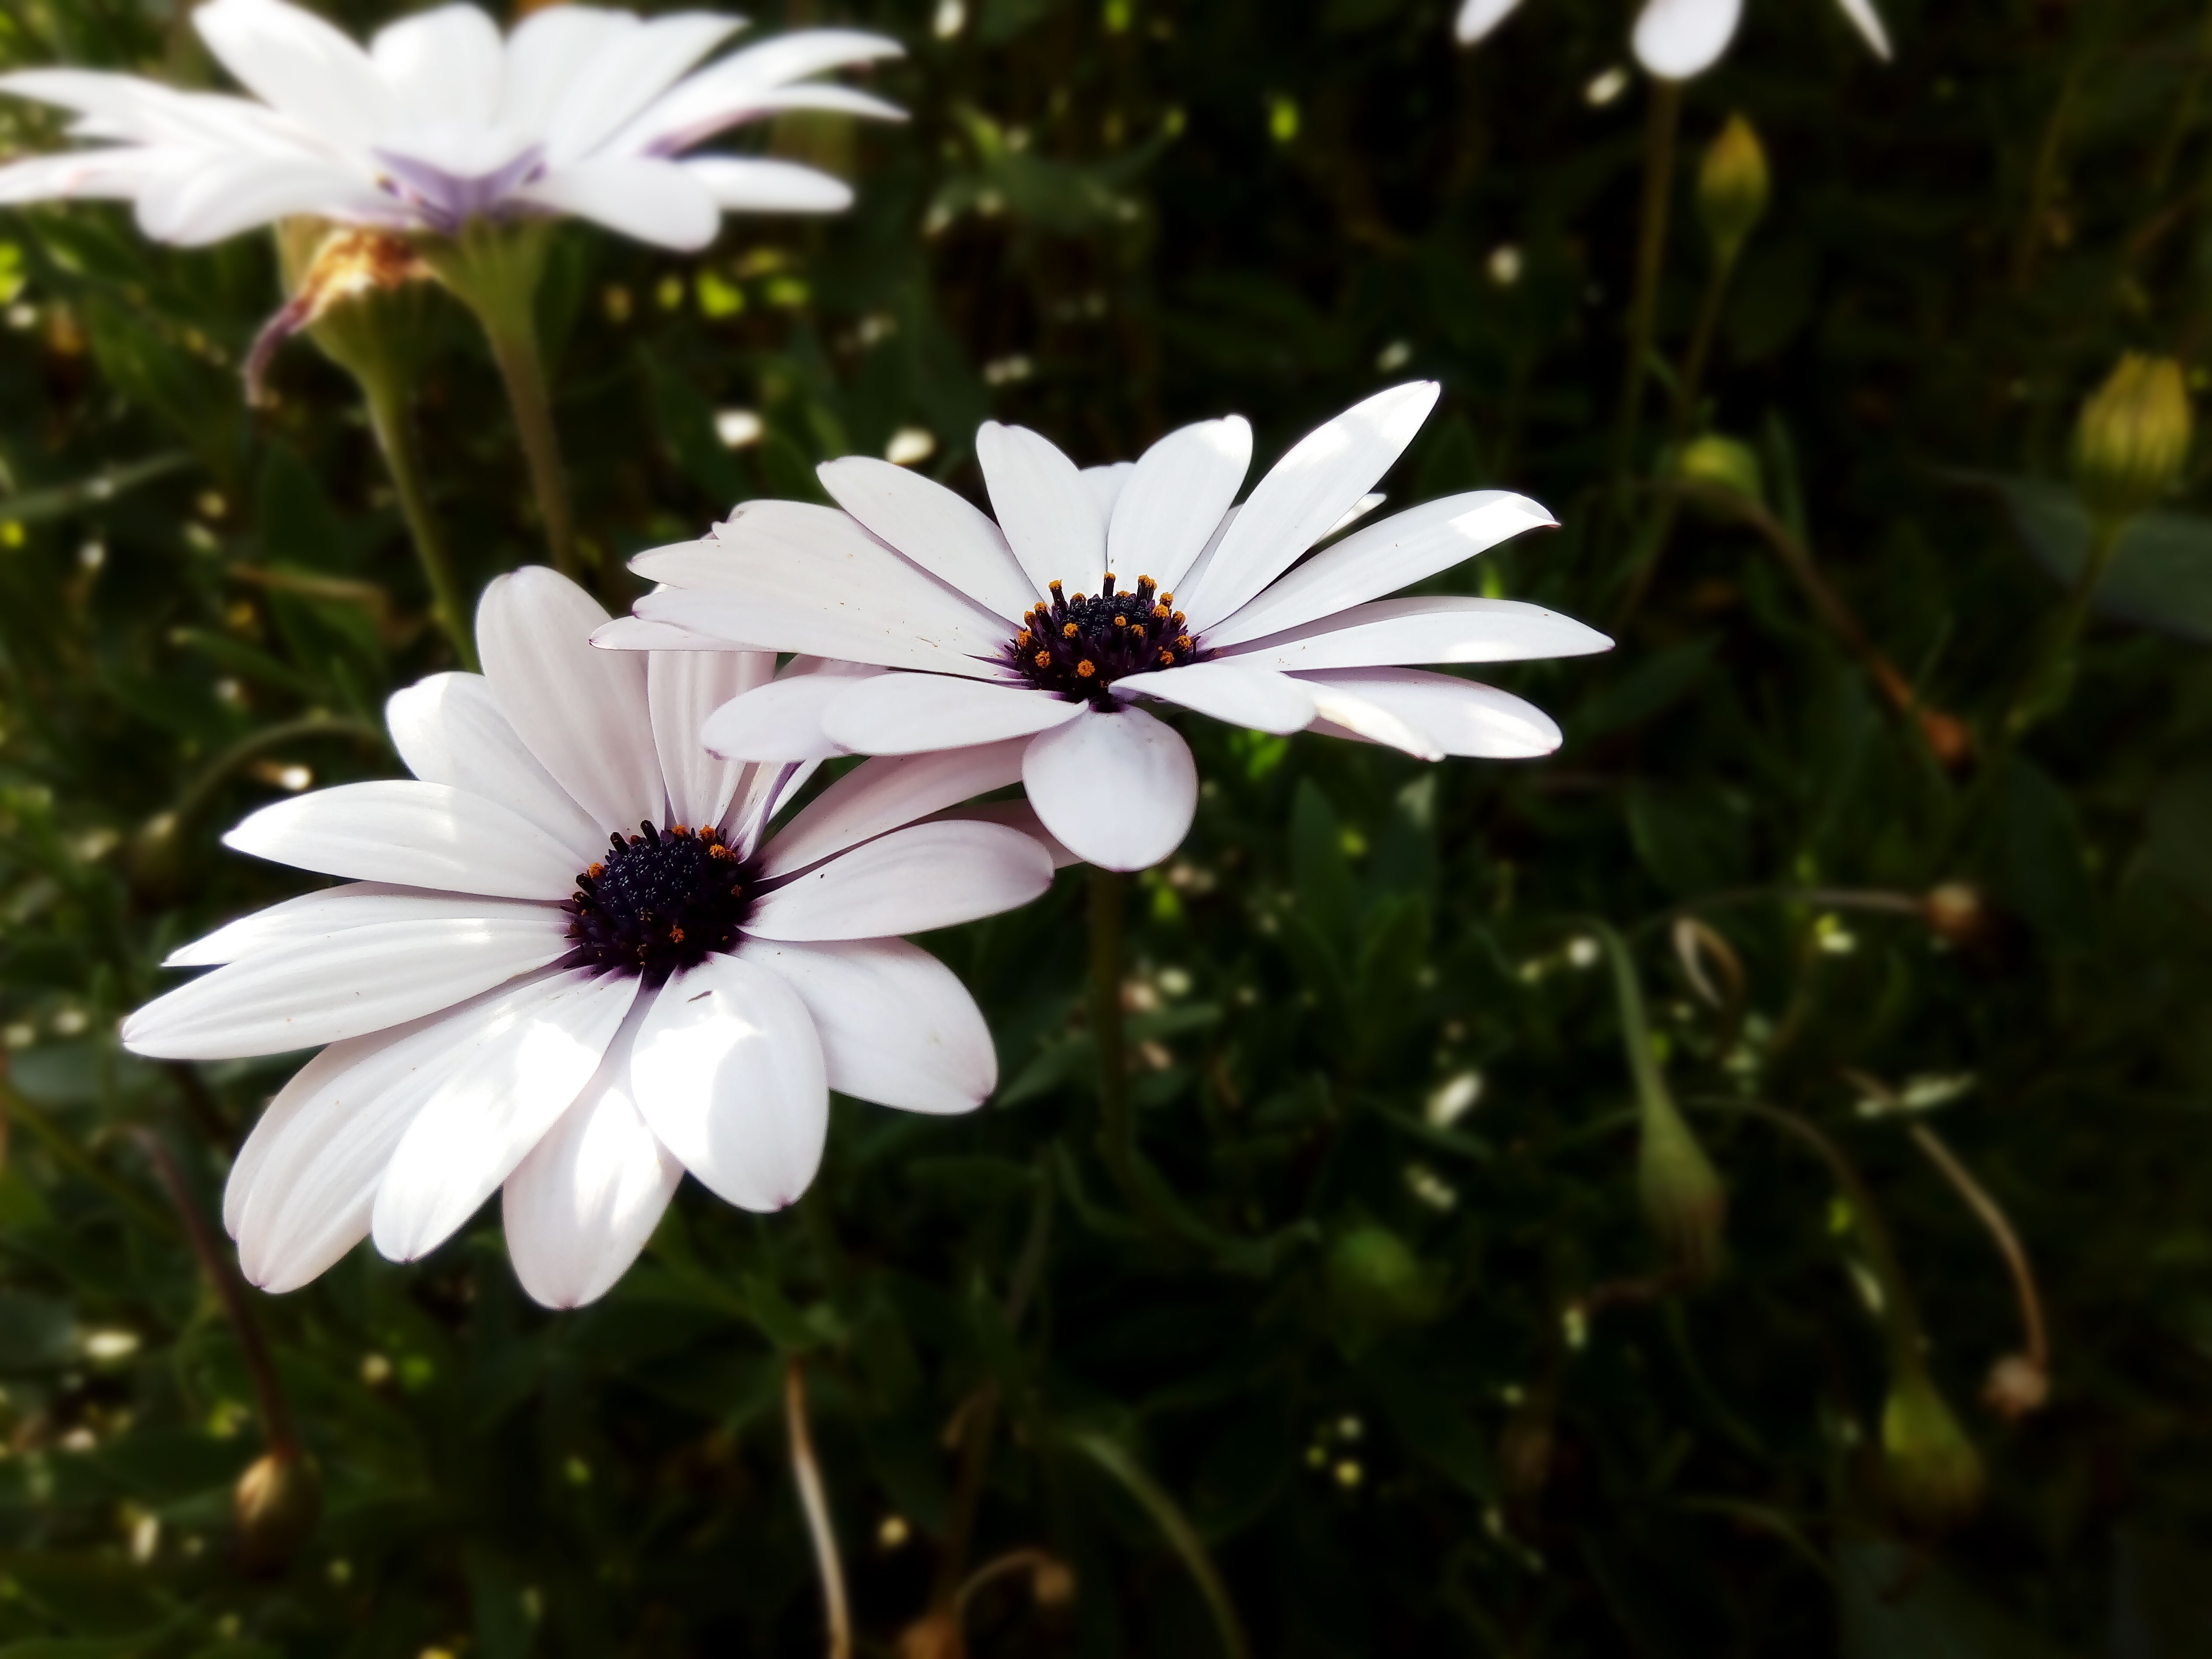
nature, blossom, plant, flower, purple, petal, daisy, botany, flora, wildflower, flowers, petals, macro photography, pale, flowering plant, daisy family, african daisy, oxeye daisy, land plant, marguerite daisy, garden cosmos